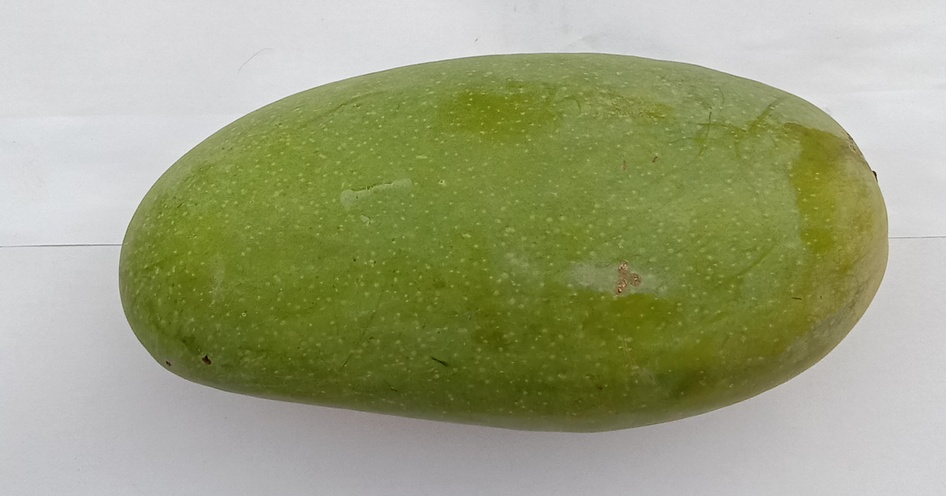
Mango variety: Dosehri